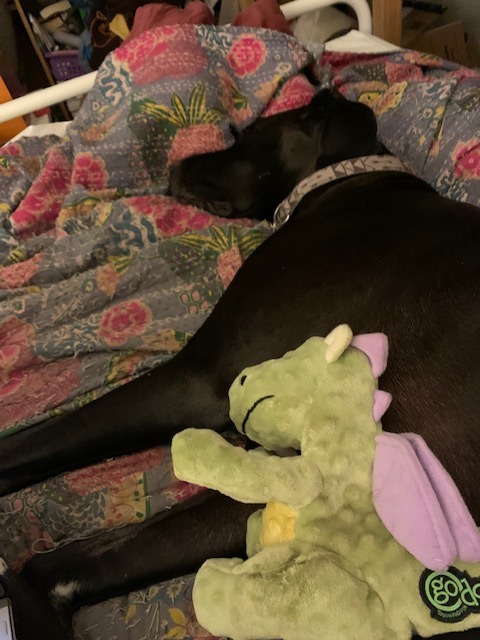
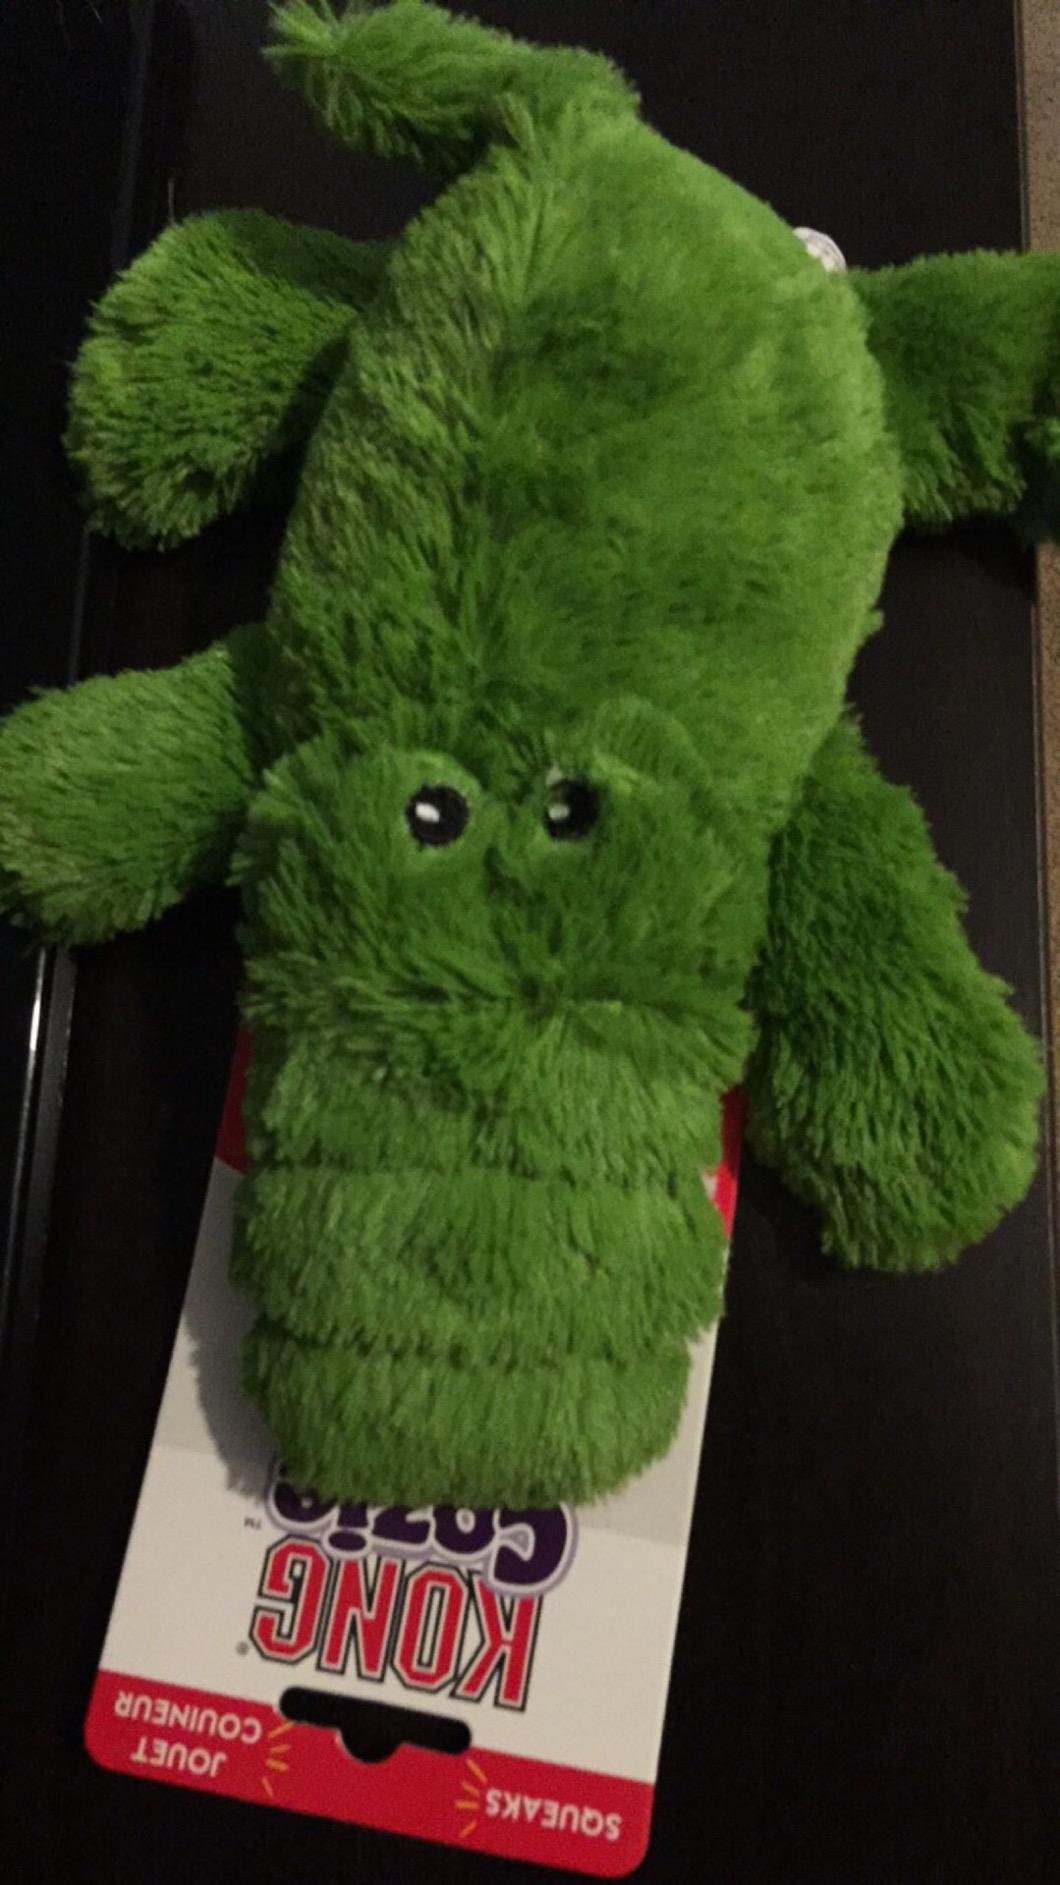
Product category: items_toy
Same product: no